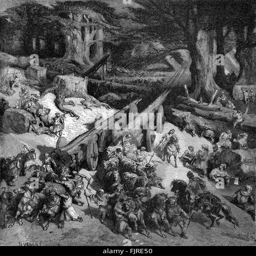
biological species are procured for monarch to build place of worship , illustration